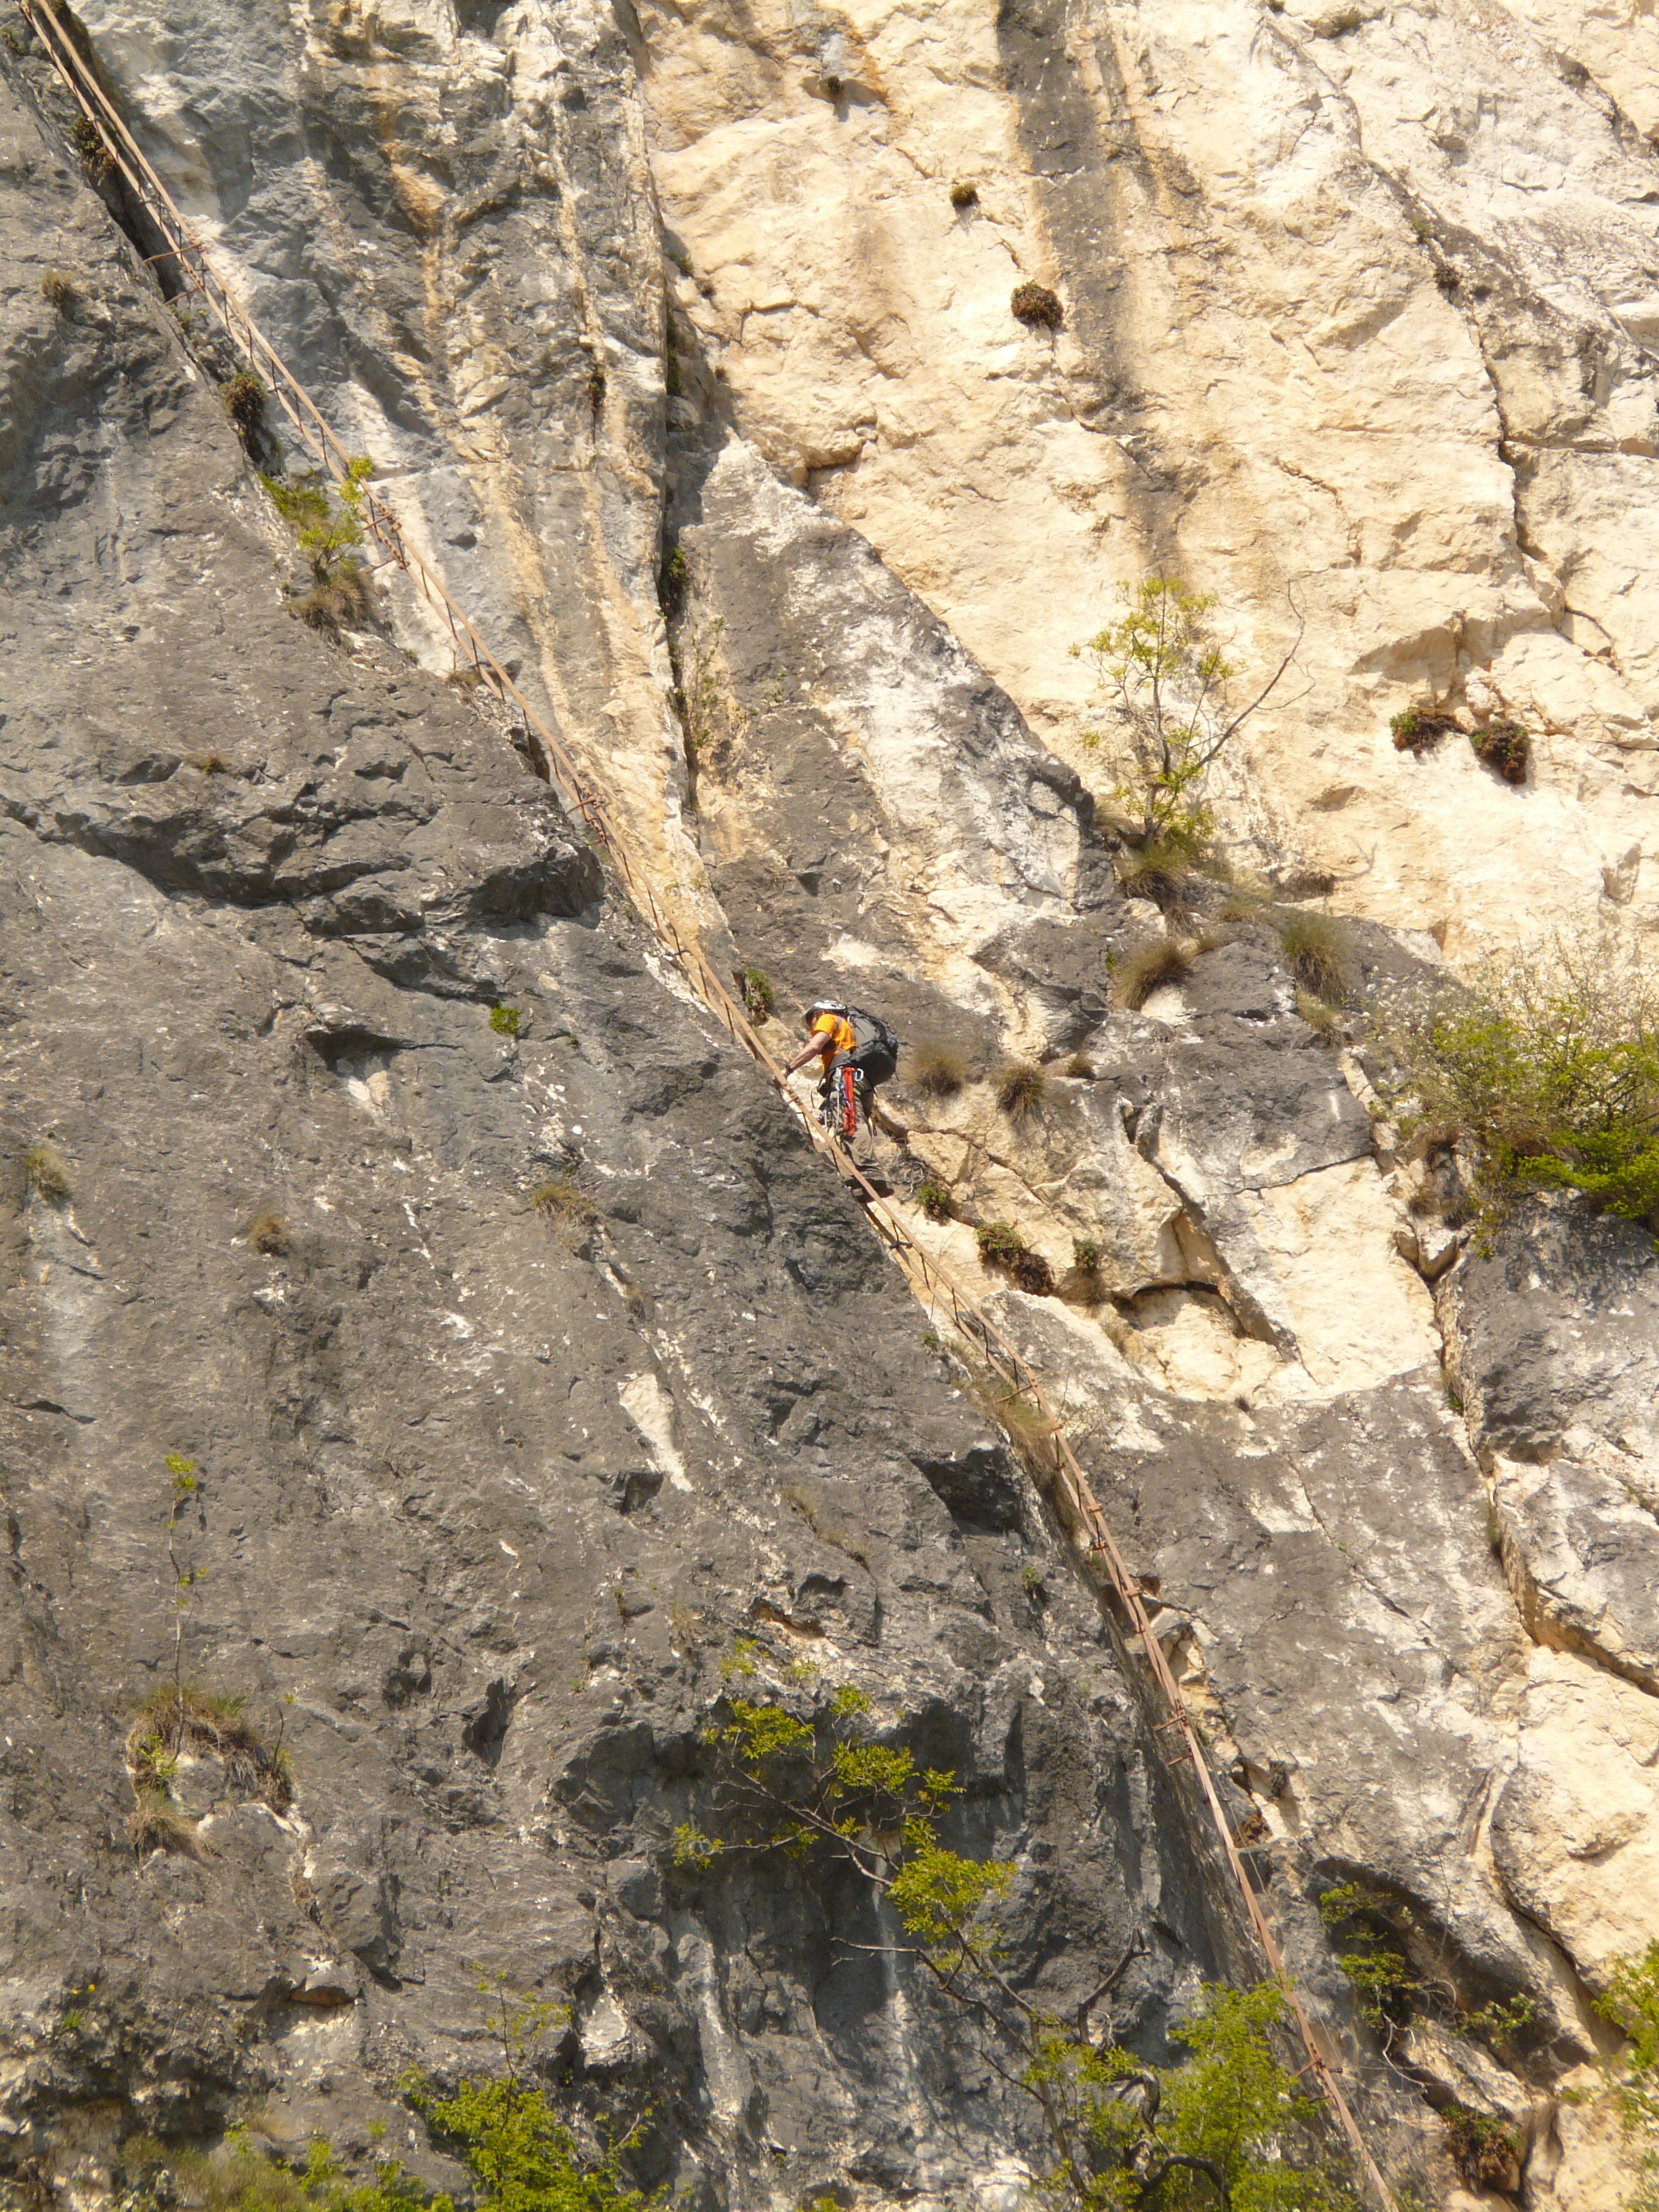
rock, hiking, trail, adventure, narrow, recreation, cliff, hike, soil, italy, alpine, climbing, rock climbing, climber, steep, terrain, security, ridge, climb, exposed, garda, mountaineering, geology, sports, mountaineer, head, wadi, backup, ladders, perpendicular, bergtour, wire rope, climbing harness, migratory goal, rope up, climbing equipment, climbing platform system, via ferrata, rock ribbon, via dell amicizia, self assurance, cima sat, klettersteig lerin, klettersteigler, outdoor recreation, geological phenomenon, sport climbing